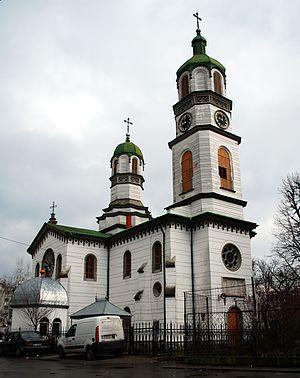
Roman est une ville roumaine du județ de Neamț, en Moldavie, peuplée de 50 713 habitants en 2011.